Christmas stamp

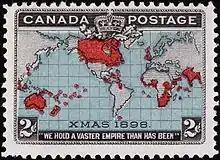
This Canadian stamp's Christmas connection is in the "XMAS 1898" at the bottom of the map.

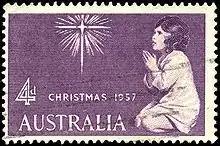
First Christmas stamp of Australia, 1957

A Christmas stamp is a postage stamp with a Christmas theme, intended for use on seasonal mail such as Christmas cards. Many countries issue such stamps, which are regular postage stamps (in contrast to Christmas seals) and are usually valid for postage year-round (in some countries they have a discounted value and are for use exclusively on Christmas cards). They usually go on sale some time between early October and early December, and are printed in considerable quantities.